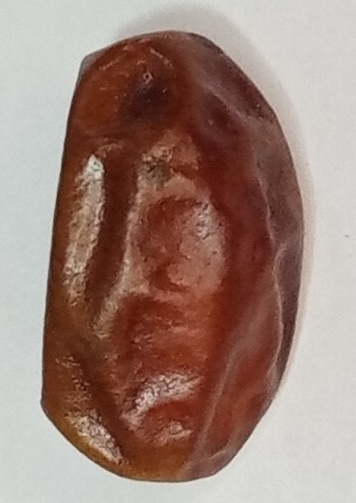
Variety: aseel
Size: small
Grade: grade-1